Goblini

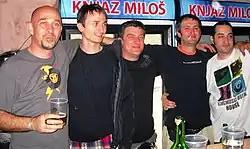
Goblini in 2010, from left to right: Branko Golubović, Milan Arnautović, Vlada Kokotović, Alen Jovanović, Saša Šetka

On 21 June 2010 the band announced the reunion of the lineup which nine years prior had performed the last concert, and a CD single release, featuring two new songs. On 10 August 2010, three days before the band performed the first reunion tour show, the CD single entitled "Crno na belo" ("Black on White") was released, featuring the song "Luna" ("Luna"), written during the first rehearsal the reunited lineup had made in May 2010 and dealing with drug abuse problems, and the song "Kao da" ("As If") as the B-side, written during the 1996 "U magnovenju" recording sessions.